Phil Crane

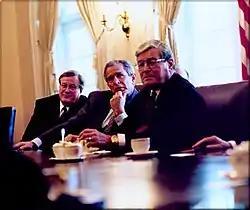
Phil Crane with Ways and Means Committee chairman Bill Thomas and President George W. Bush at the White House.

In 1978, shortly before the midterm election, Crane announced that he would be a candidate for the Republican nomination for president in 1980. This surprised many observers, as Crane had supported Ronald Reagan for president two years earlier. At the time of his announcement, Crane expressed doubts that Reagan would run again (after two failed attempts for the nomination in 1968 and 1976), and intimated that, should Reagan run, he would likely drop out. However, Crane did stay in the race after Reagan's entry. Ultimately, however, Crane was one of the early candidates to drop out of the race during the Republican primaries.